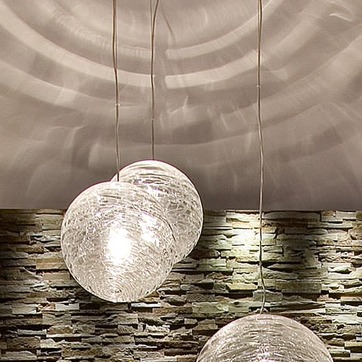
Material: glass